Forever Friends (film)

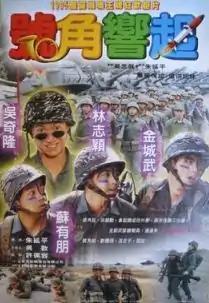
Taiwan theatrical poster showing original movie title.

The film was commissioned by the Republic of China Army to serve as a training guide in army life, since Taiwan has an compulsory military service.